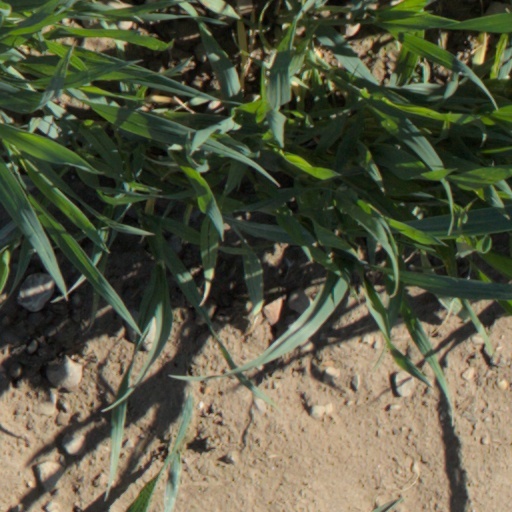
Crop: wheat